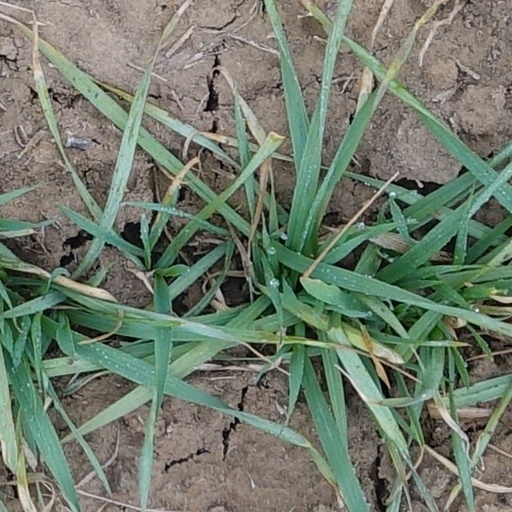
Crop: wheat